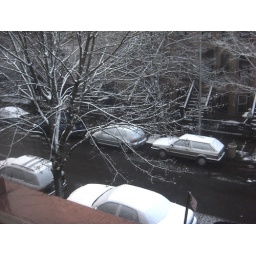
First snow of the season in NYC view from my office window